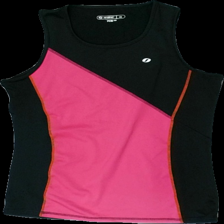
View: front
Type: Tank top
Category: Ladies
Brand: Soc (Stadium)
Colors: Black, Pink
Material: 100% polyester
Pattern: Logo print
Cut: Regular
Size: 40
Season: All
Trend: Sports
Damage location: top right
Damage 2 location: top left
Damage 3 location: middle left
Price range: <50
Recommended usage: Reuse
Description: svart träningslinne med logga fram.